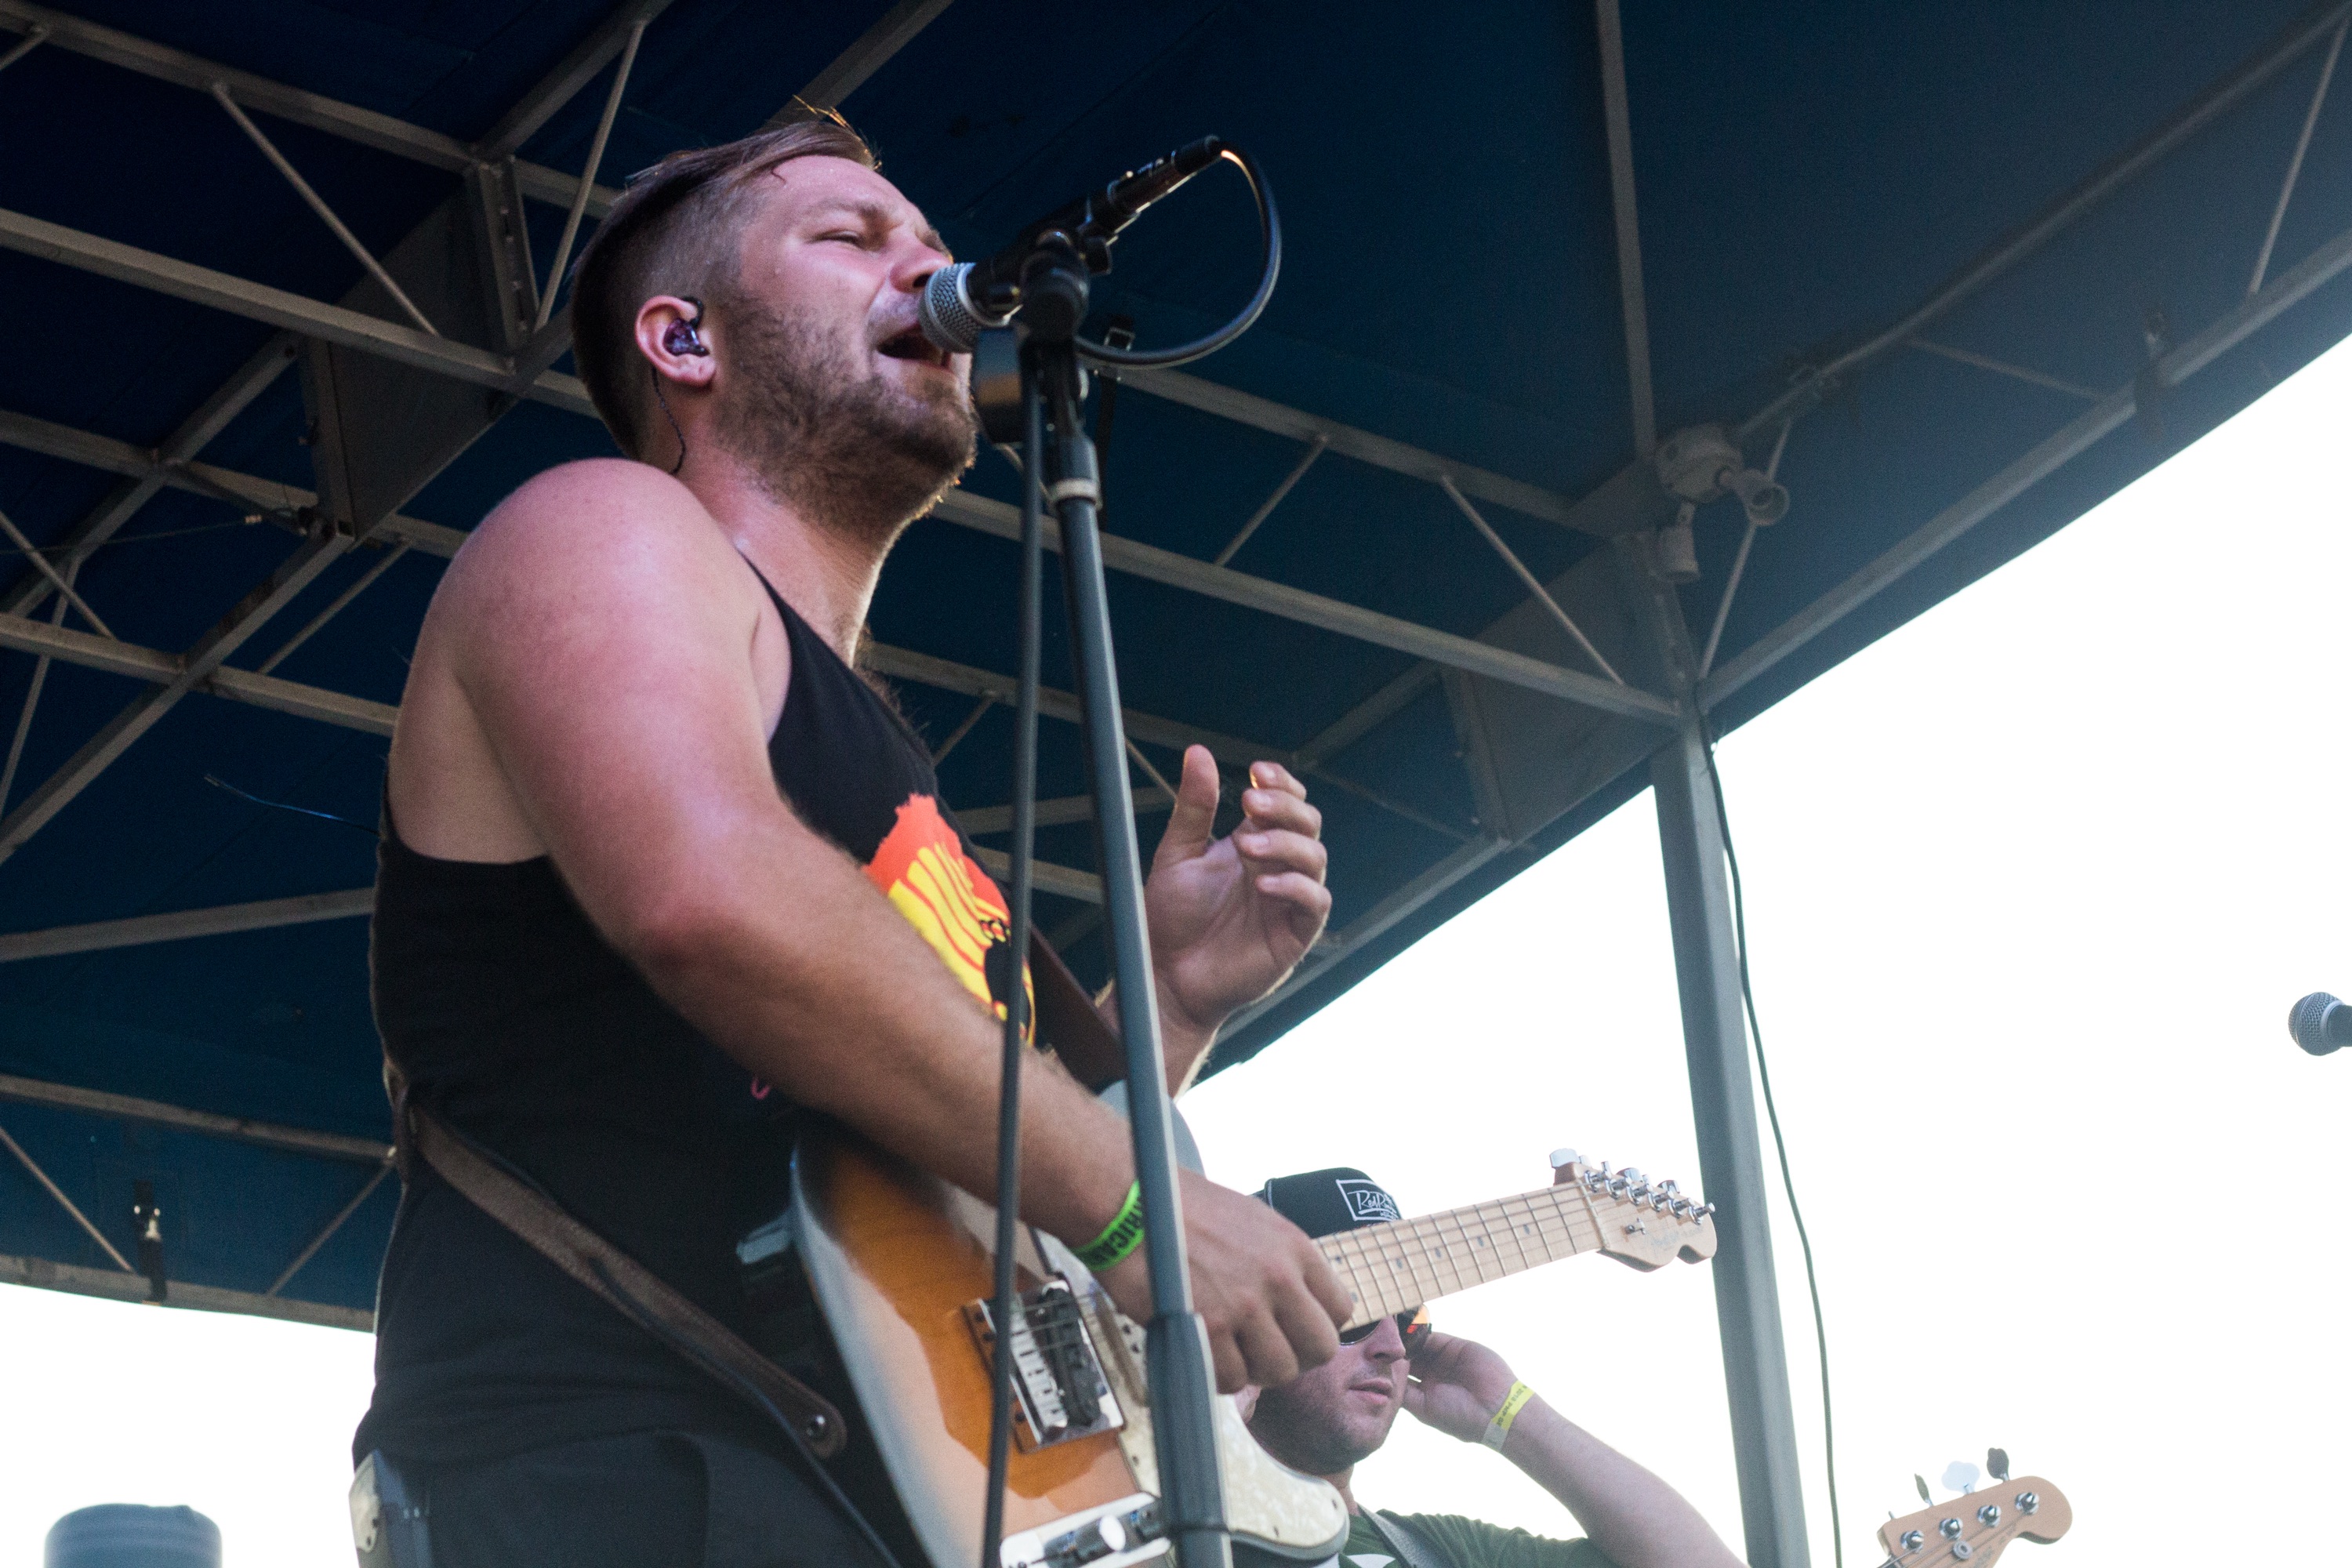
music, concert, musician, performance art, stage, performance, bassist, singing, event, guitarist, entertainment, singer songwriter